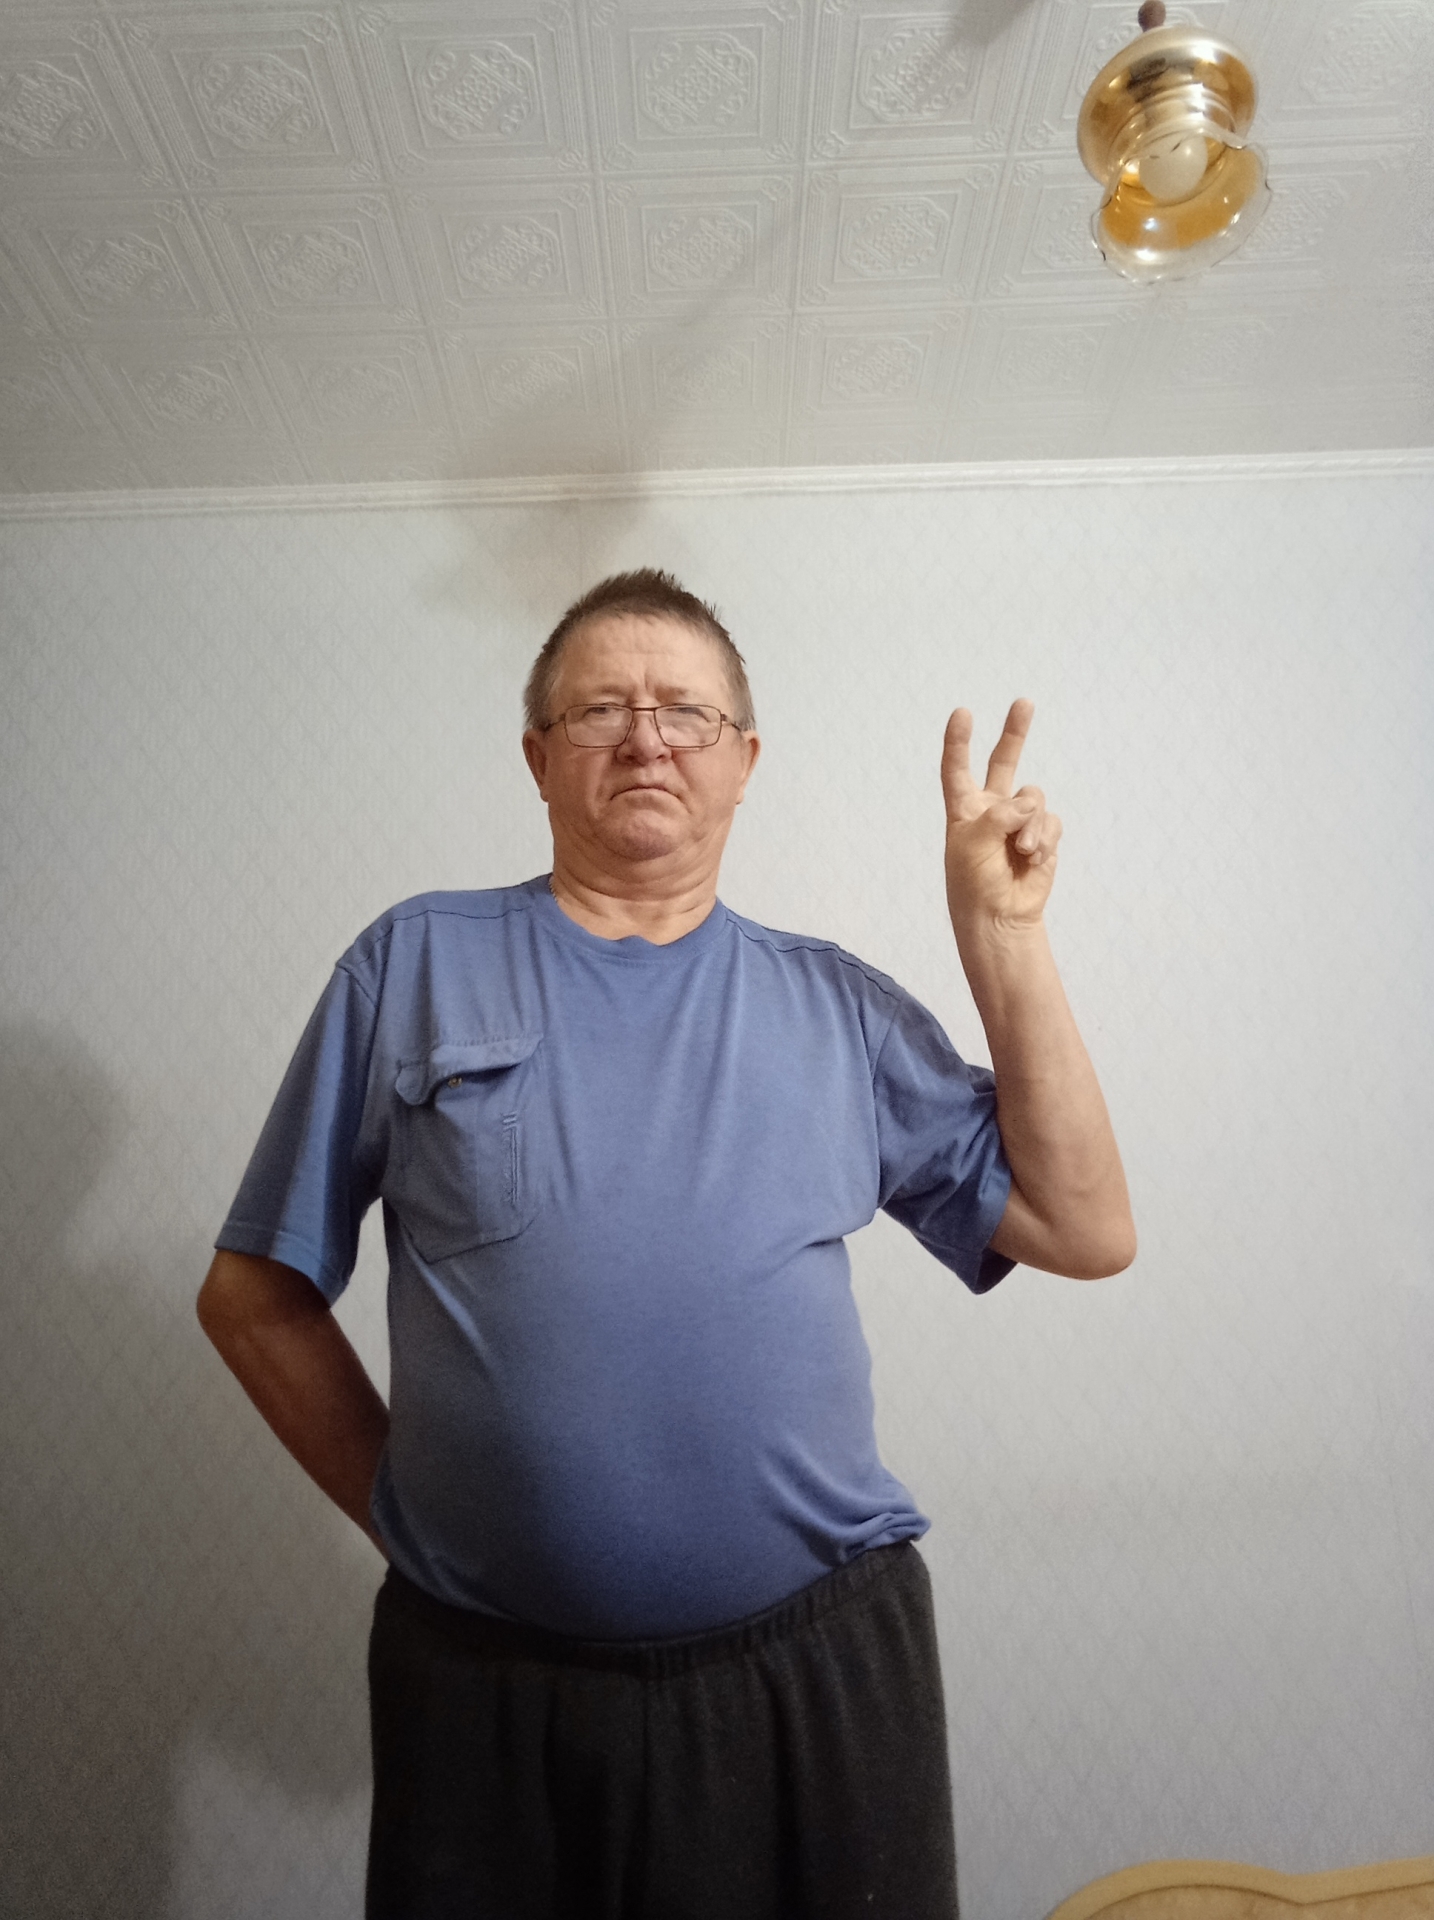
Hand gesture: peace